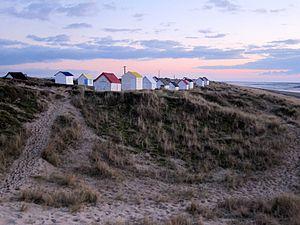
Cabines de plage à Gouville-sur-Mer (Manche).
Gouville-sur-Mer est une ancienne commune française, située dans le département de la Manche en région Normandie, peuplée de 2 021 habitants.